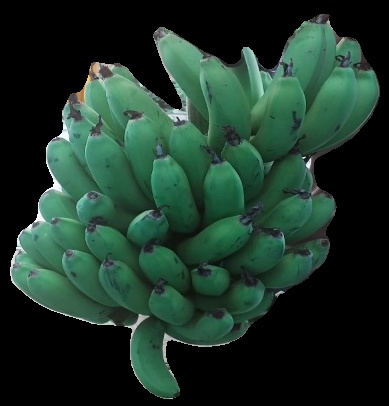
Variety: pachbale
Grade: grade2